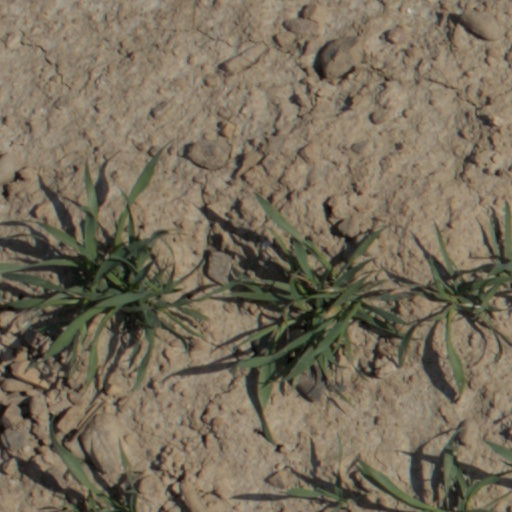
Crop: wheat